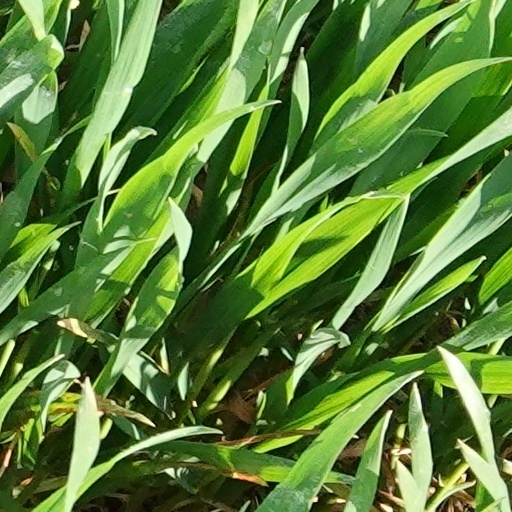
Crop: wheat